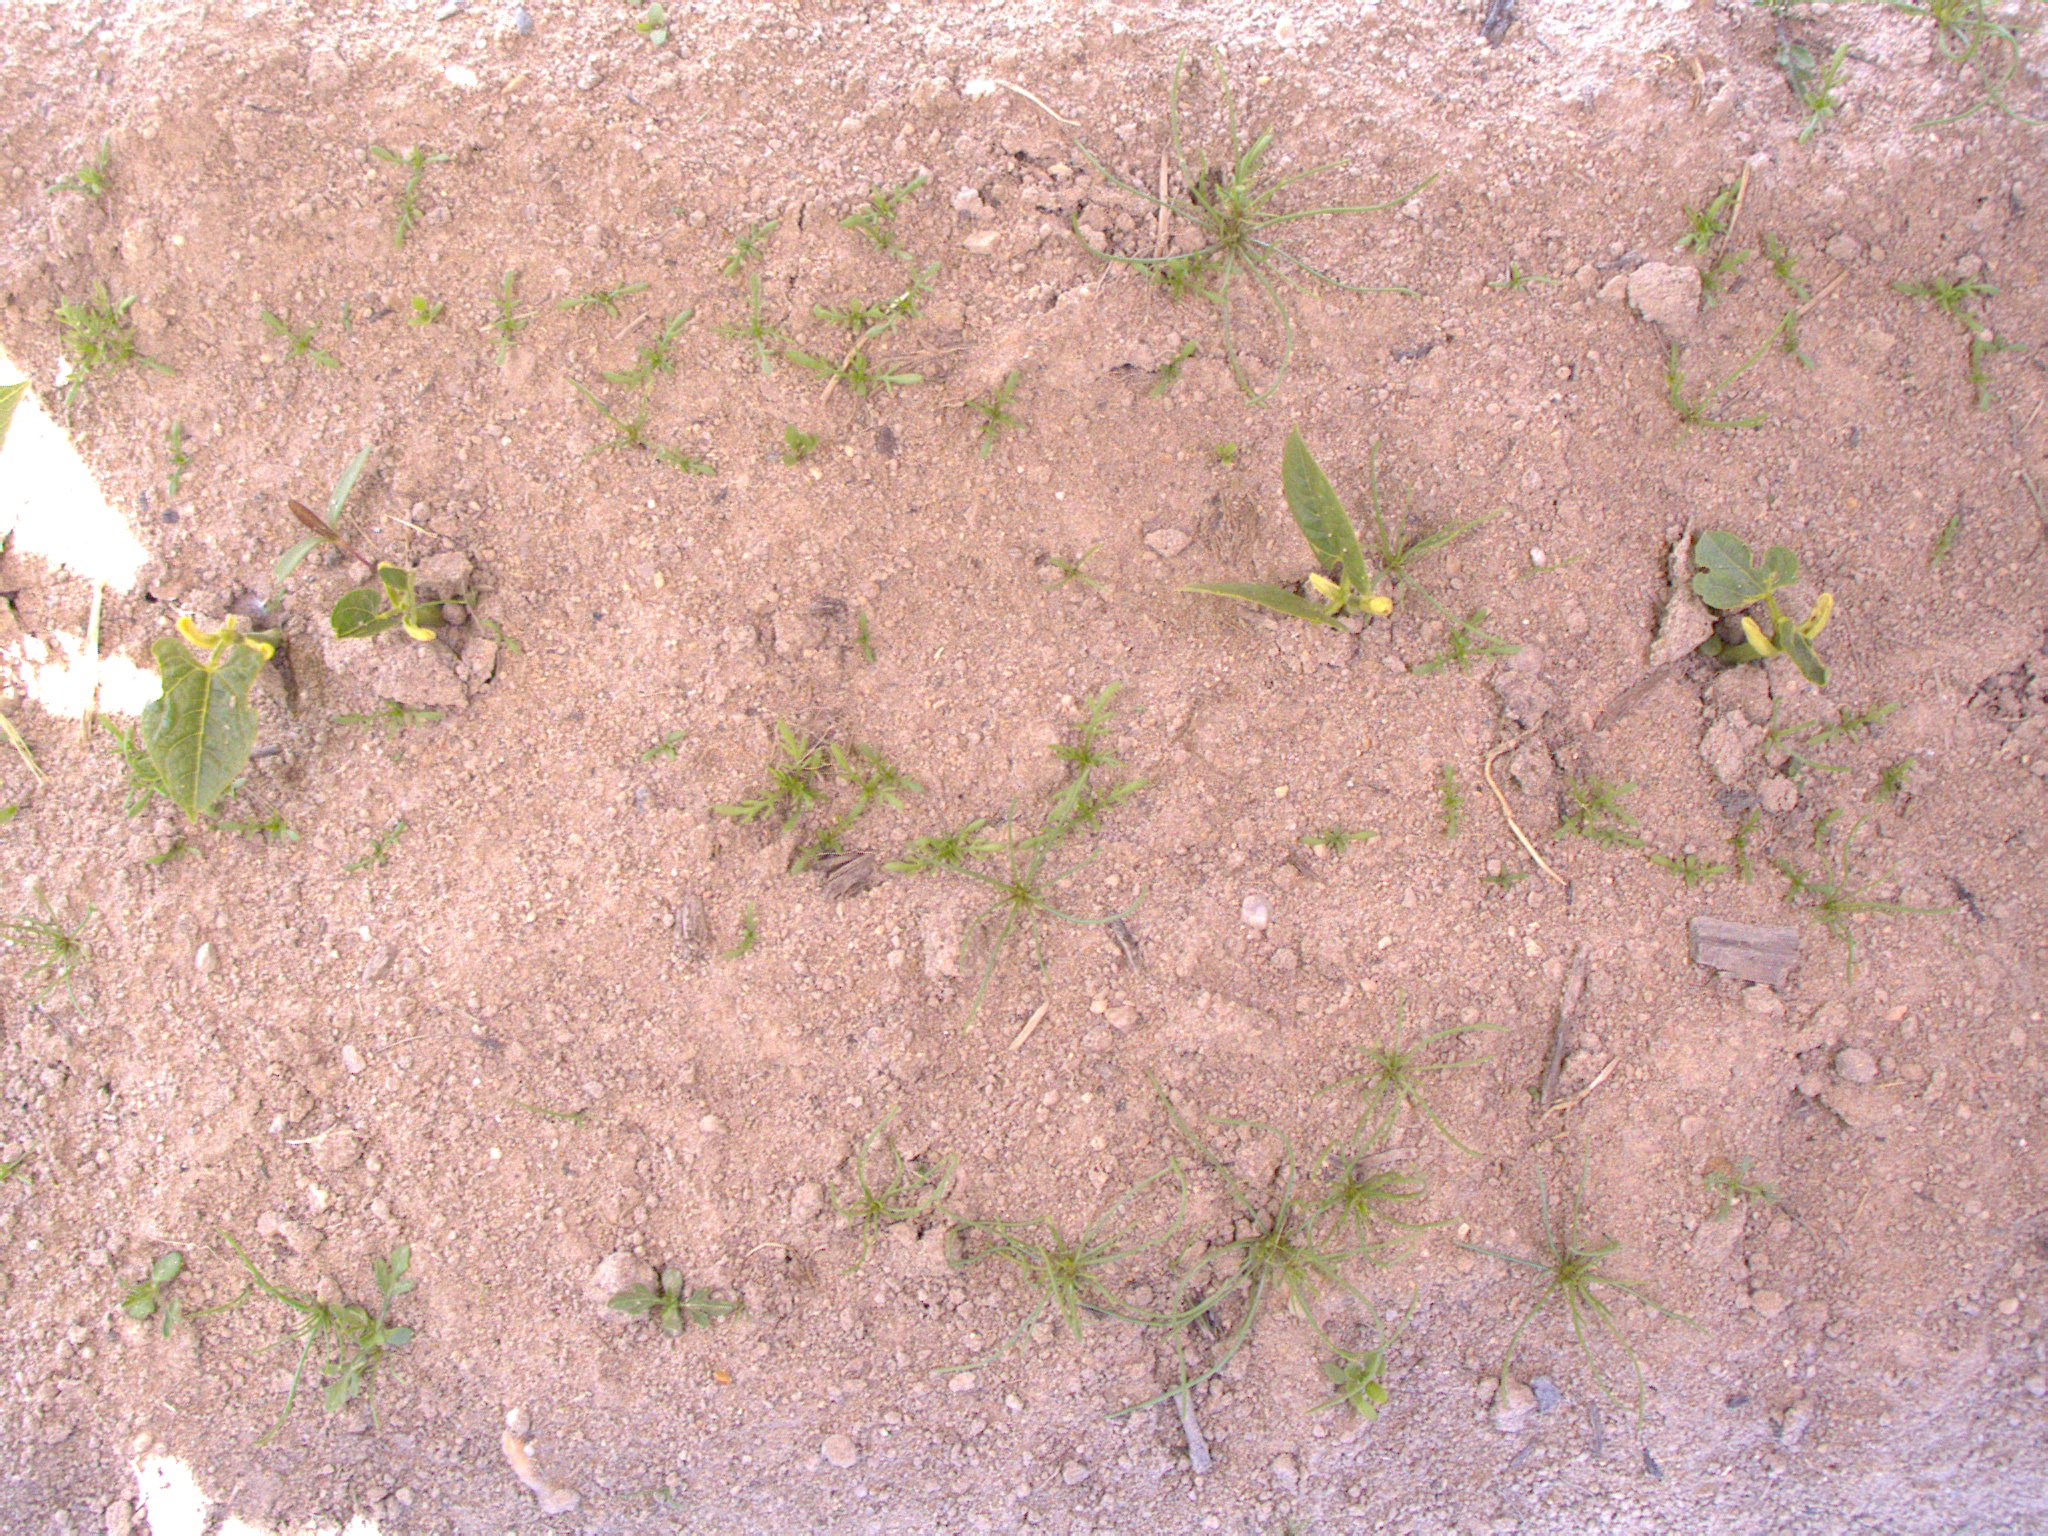
Crop: bean
Objects: bean, bean, bean, bean, stem_bean, stem_bean, stem_bean, stem_bean